Bow tie

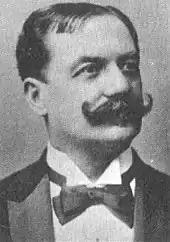
Karl Michael Ziehrer wearing a 19th-century style bow tie

The lavallière is a type of cravat similar to the bow tie that was popularly worn in the 19th century in France. It is of a similar fashion to the bow tie but has a larger knot and drooping ends.